Hawkwind

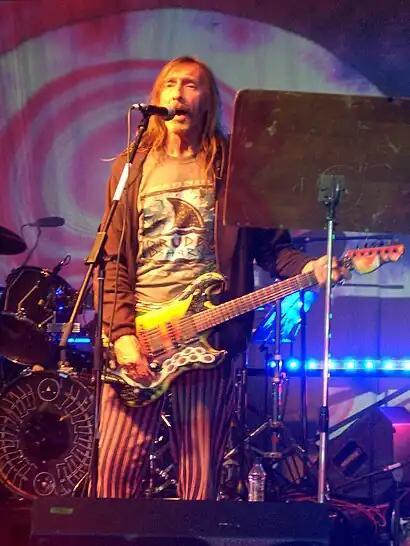
Dave Brock

Dave Brock and Mick Slattery had been in the London-based psychedelic band Famous Cure, and a meeting with bassist John Harrison revealed a mutual interest in electronic music, which led the trio to embark upon a new musical venture together. Seventeen-year-old drummer Terry Ollis replied to an advert in a music weekly; Nik Turner and Michael "Dik Mik" Davies, old acquaintances of Brock, offered help with transport and gear, but were soon pulled into the band.